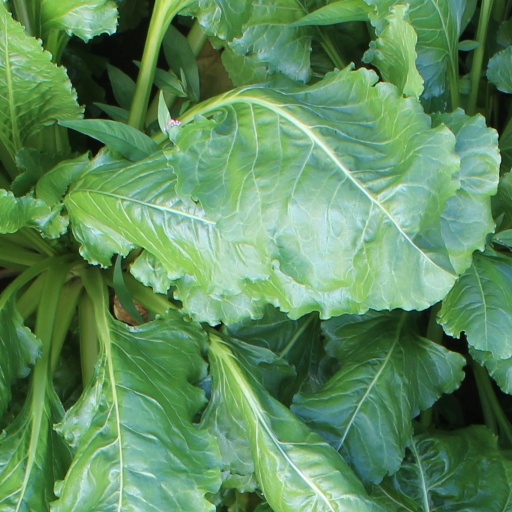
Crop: sugar beet